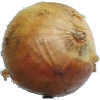
Label: Onion White 1